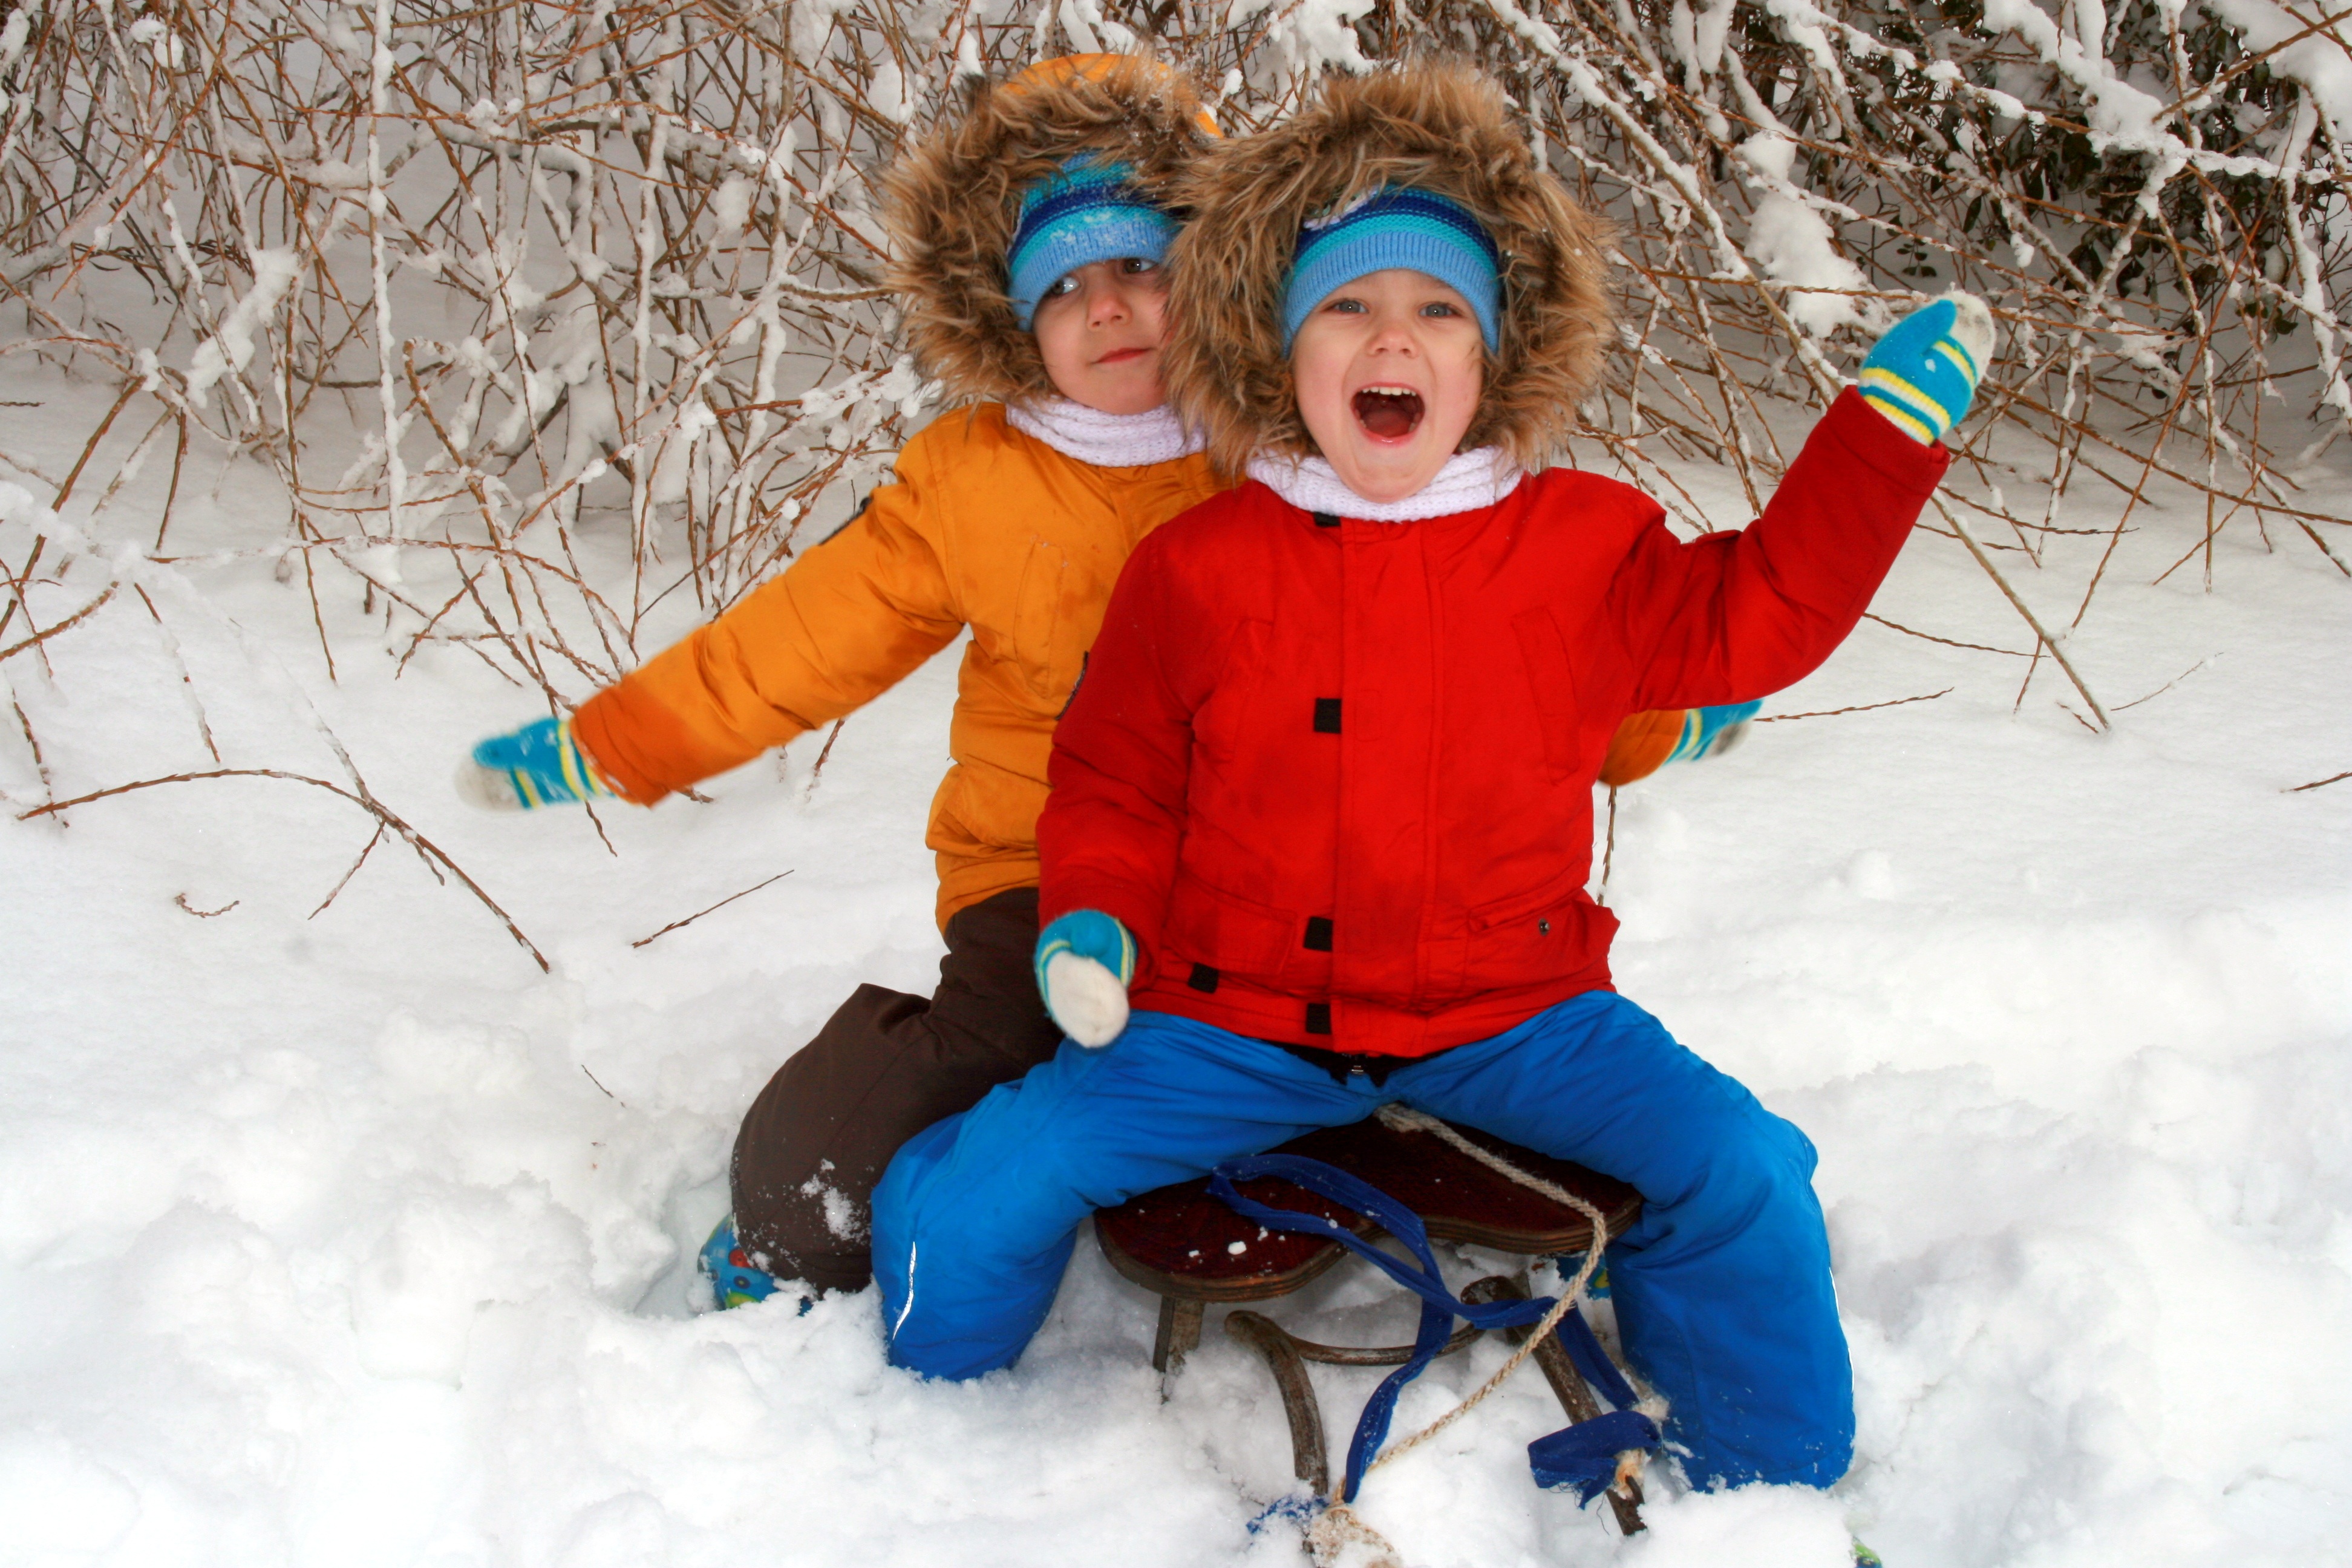
snow, winter, white, play, weather, child, season, toddler, footwear, joy, brothers, twins, sledge